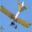
Label: airplane